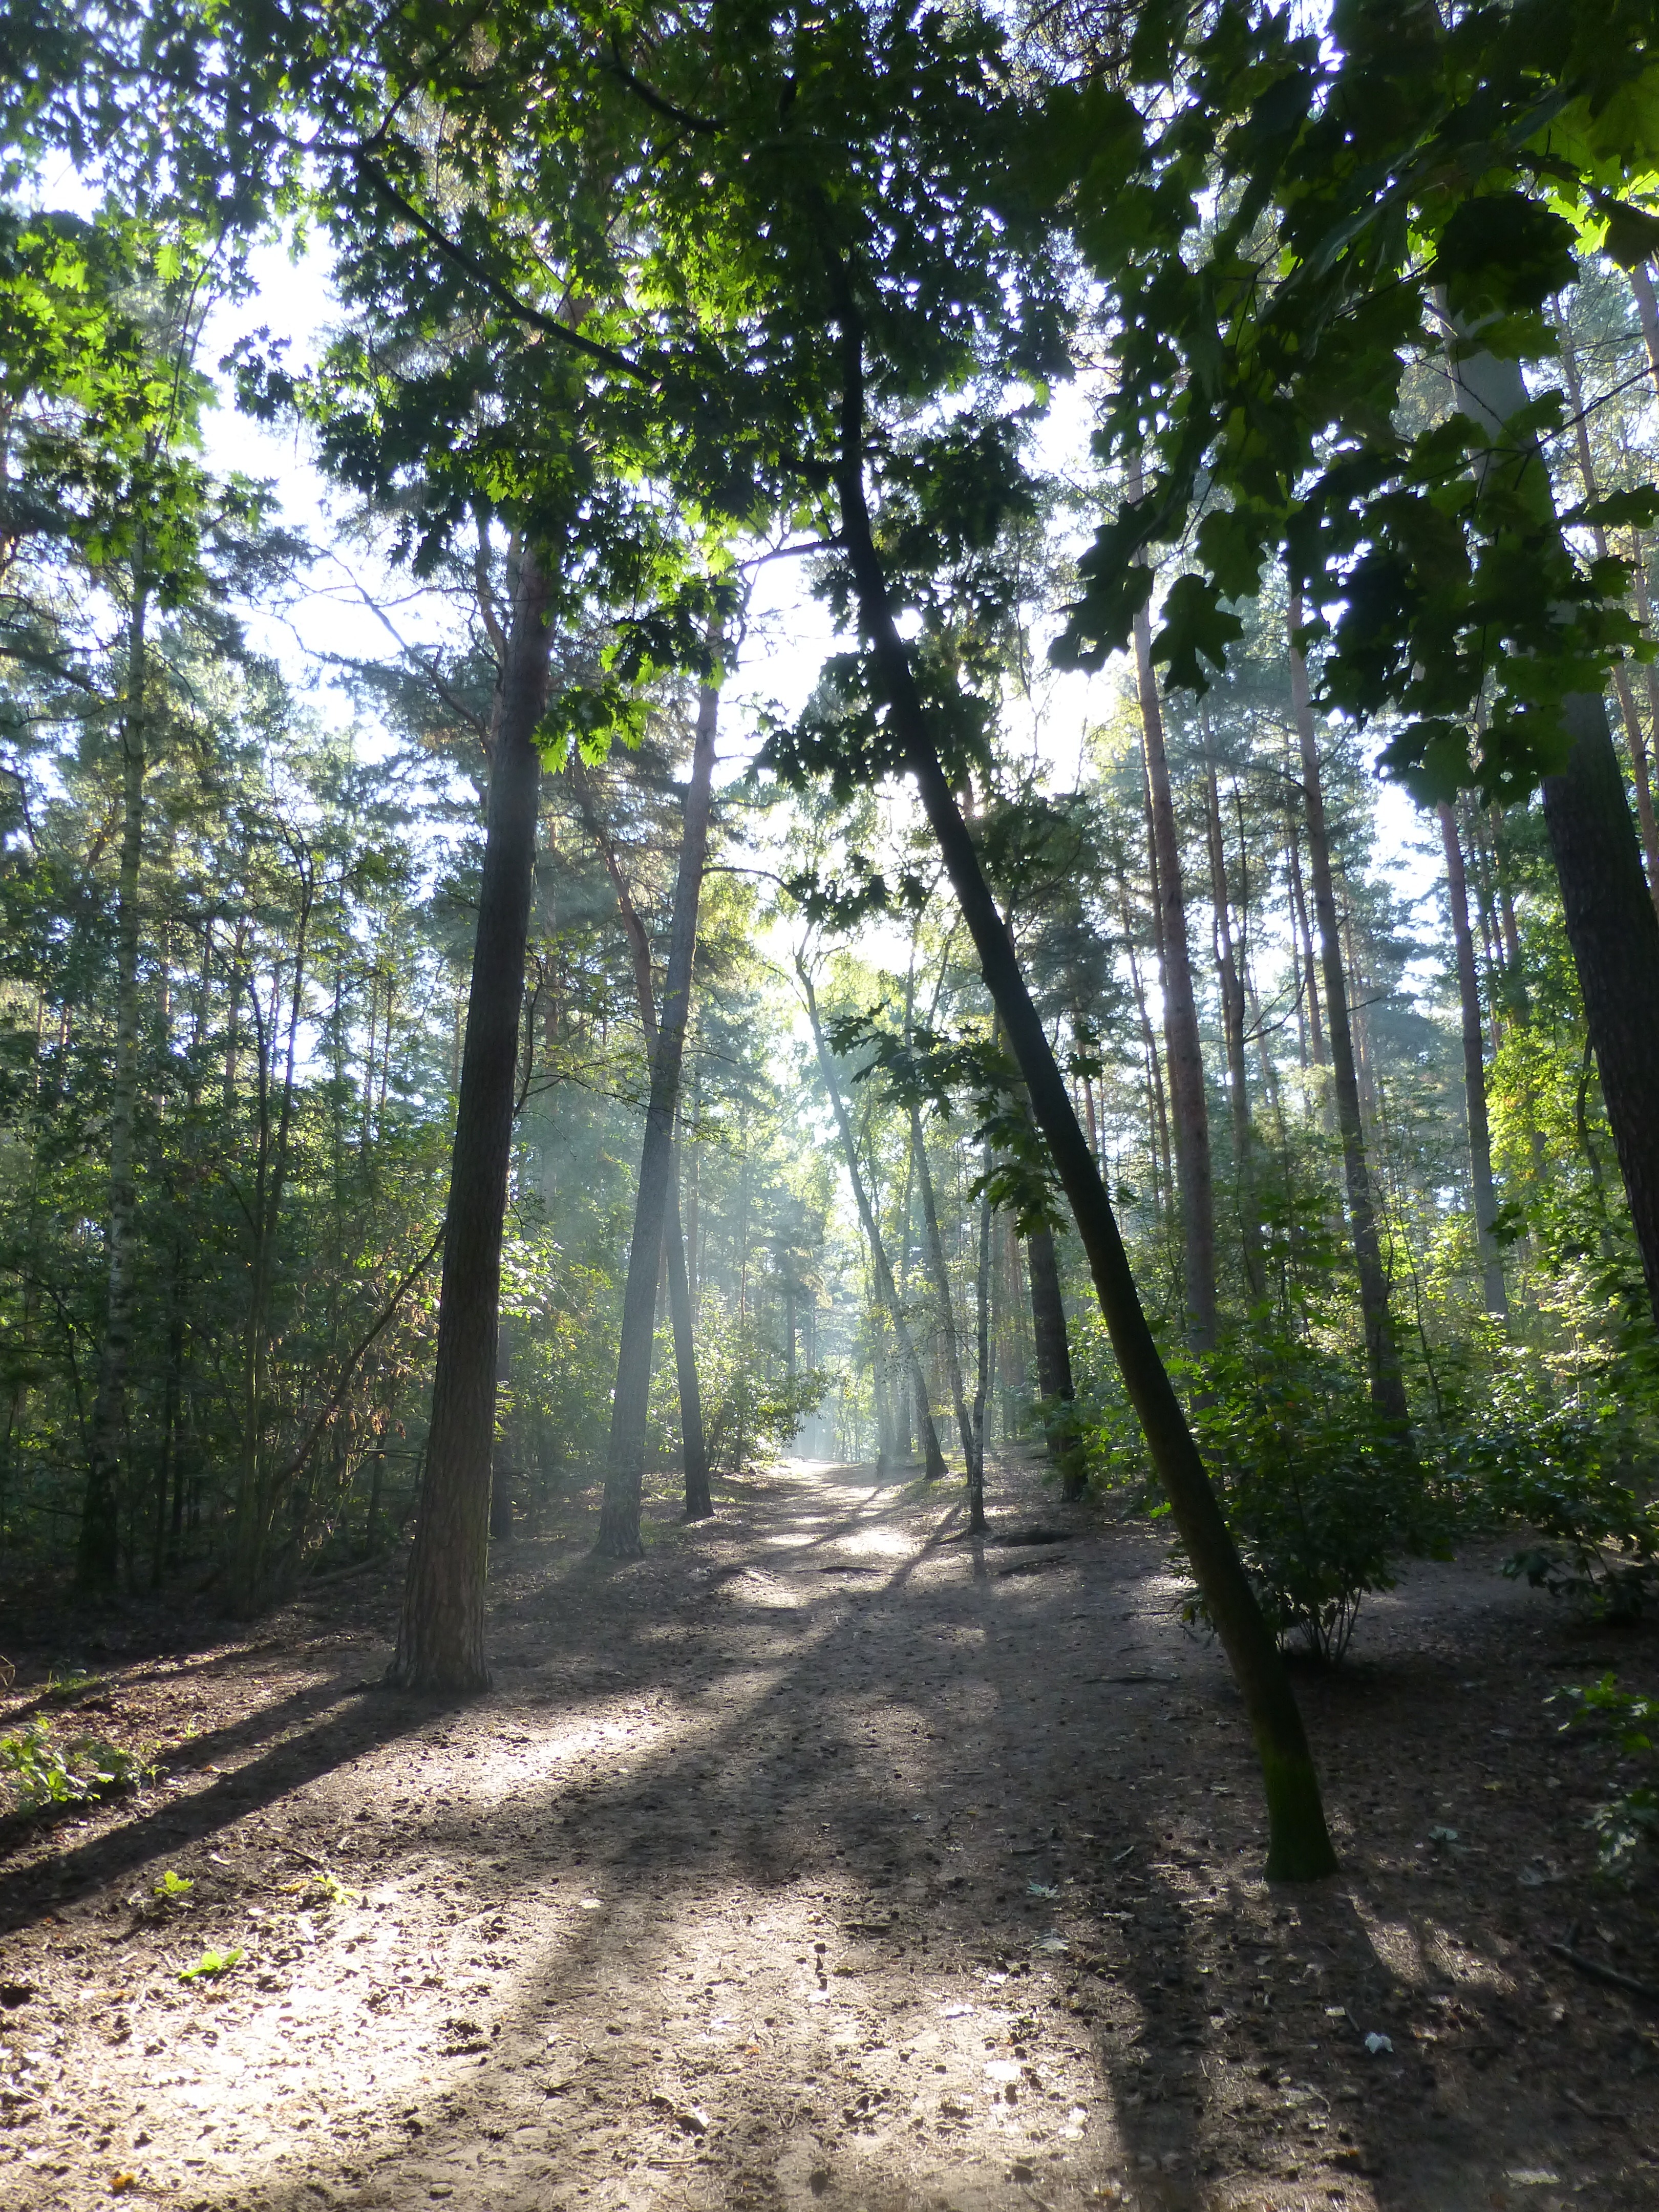
tree, nature, forest, plant, trail, sunlight, leaf, green, jungle, park, rainforest, woodland, habitat, autumn forest, ecosystem, morning light, natural environment, woody plant